Real presence of Christ in the Eucharist

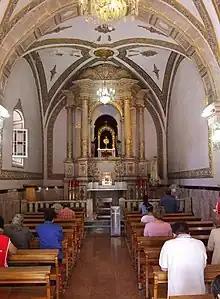
Catholics give adoration to Christ, whom they believe to be really present, in body and blood, soul and divinity, in sacramental bread whose reality has been changed into that of his body.

The real presence of Christ in the Eucharist, sometimes shortened Real Presence"," is the Christian doctrine that Jesus Christ is present in the Eucharist, not merely symbolically or metaphorically, but in a true, real and substantial way.